Andy Barkett

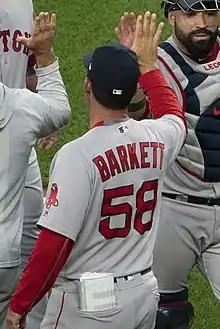
Barkett with the Boston Red Sox in 2018

Andrew Jon Barkett (born September 5, 1974) is an American professional baseball coach, former Minor League Baseball manager, and former Major League Baseball (MLB) player who appeared in 17 games for the Pittsburgh Pirates as a first baseman and outfielder in 2001.